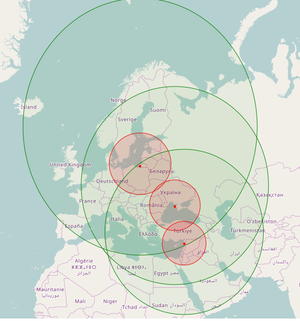
Portée des missiles balistiques et des missiles de croisières Iskander depuis leurs bases de déploiement dans l'oblast de Kaliningrad, la Crimée annexée et la base aérienne de Khmeimim (aéroport international de Basel al-Assad). cercles rouges